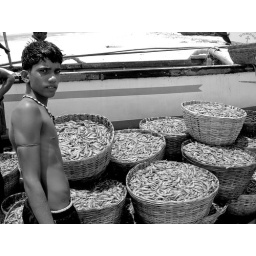
A young fisherman overlooking the daily catch of prawns at a wholesale fish market in Goa, India.